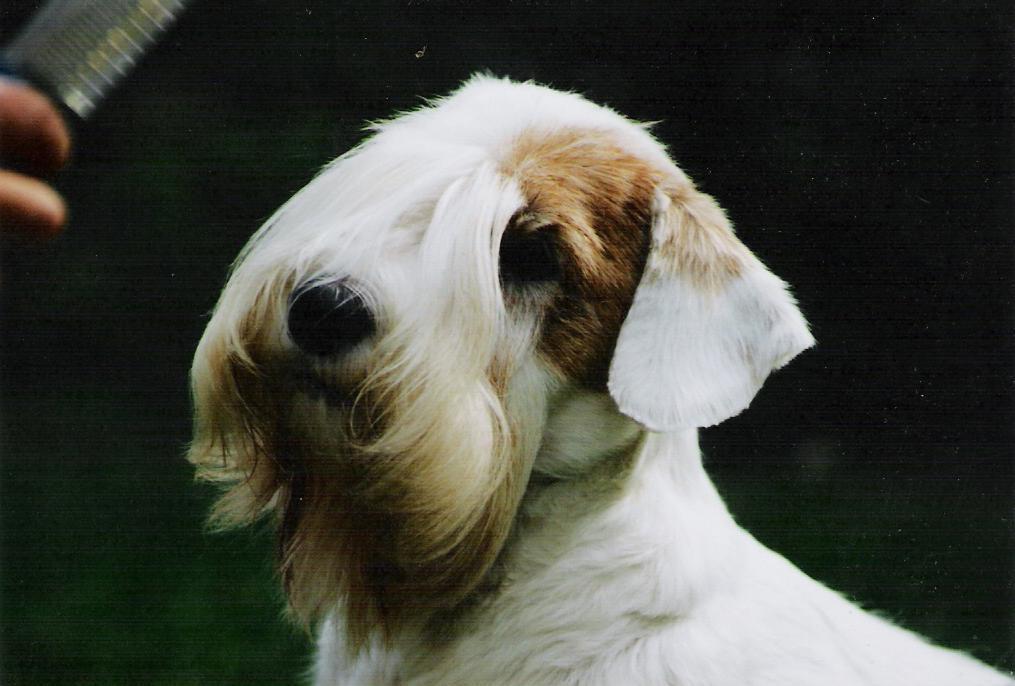
Sealyham_terrier